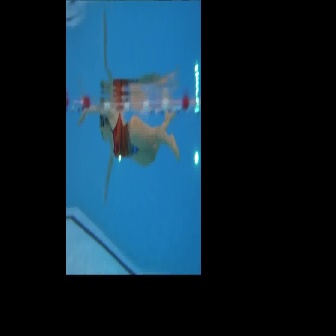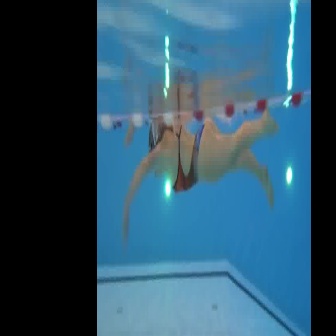
  Please identify the target specified by the bounding box [77,98,179,200] in the first image and locate it in the second image. Return the coordinates in [x_min,y_min,x_max,y_max] format.
Answer: [121,88,279,246]